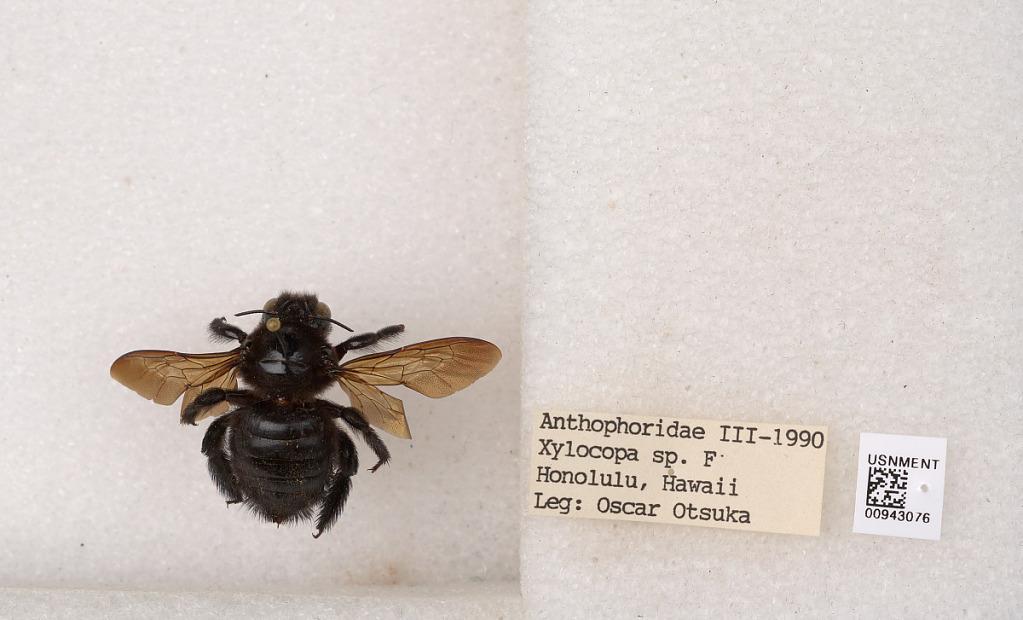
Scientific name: Xylocopa
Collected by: O. Otsuka
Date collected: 1990-3-1
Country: United States
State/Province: Hawaii
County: Honolulu
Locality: Honolulu
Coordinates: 21.3069, -157.858